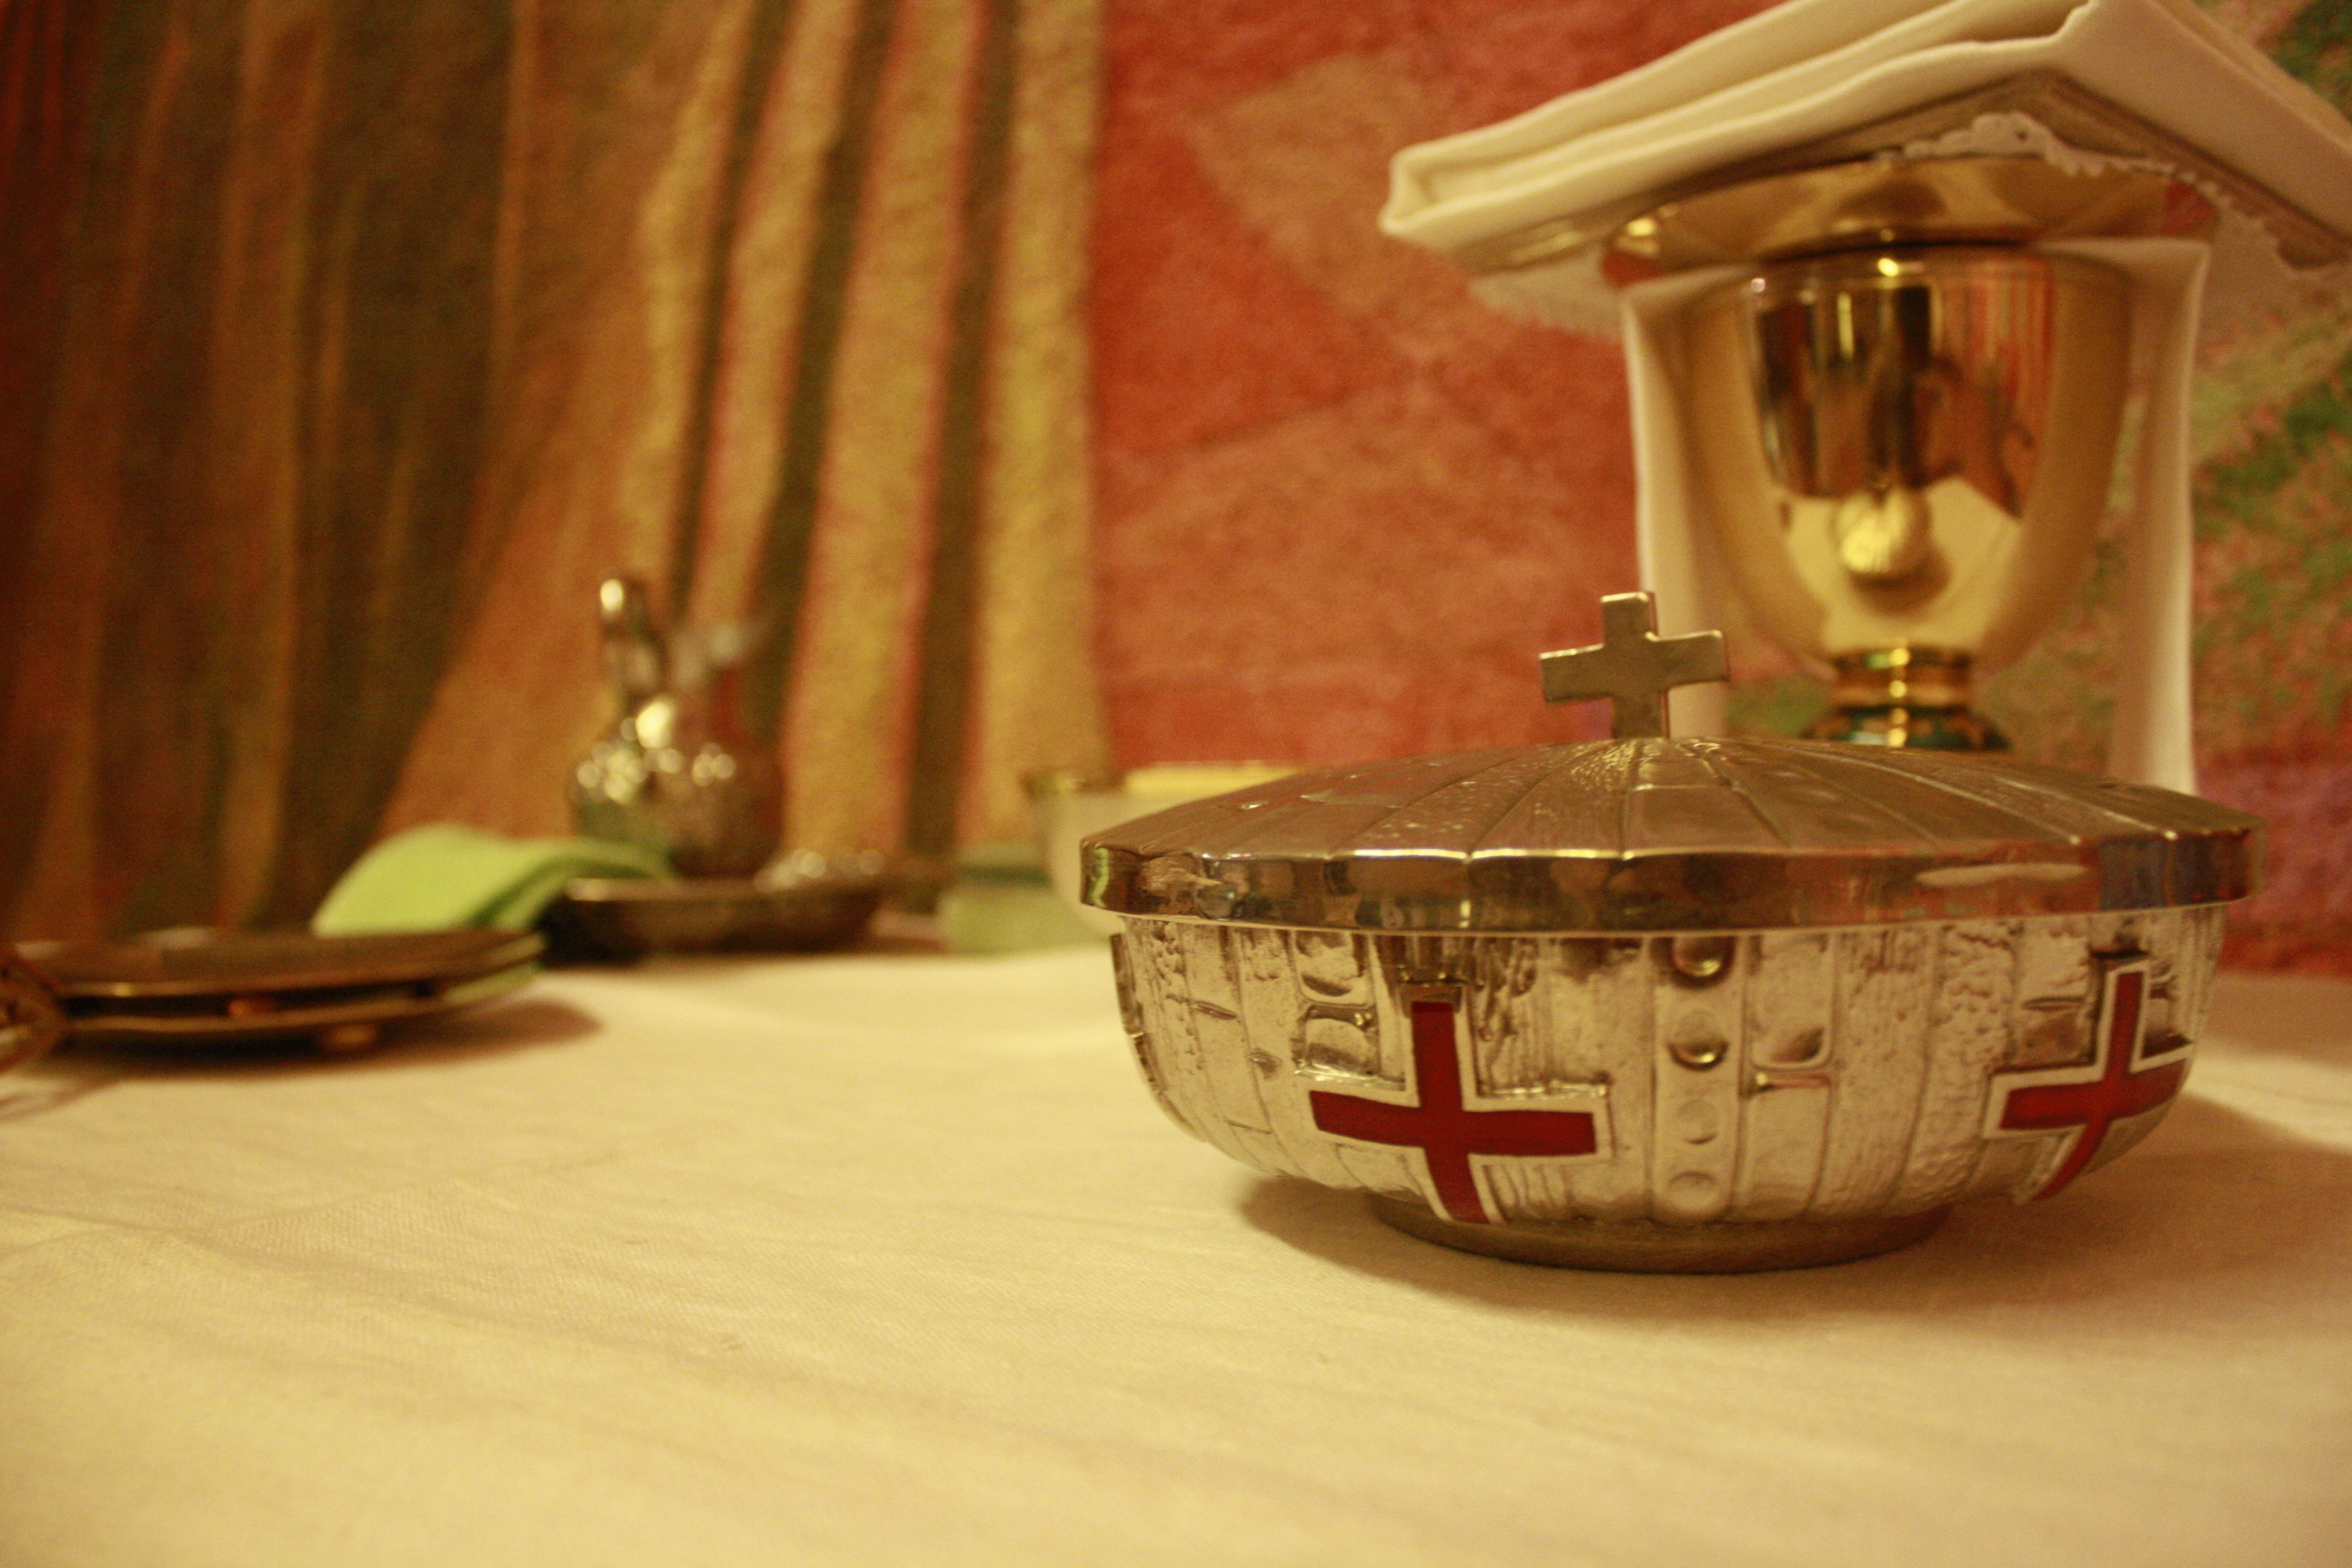
wood, church, lighting, still life, catholic, consecrate, copon, gee